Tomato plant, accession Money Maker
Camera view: tilt-top (135 deg); turntable rotation: 330 degrees
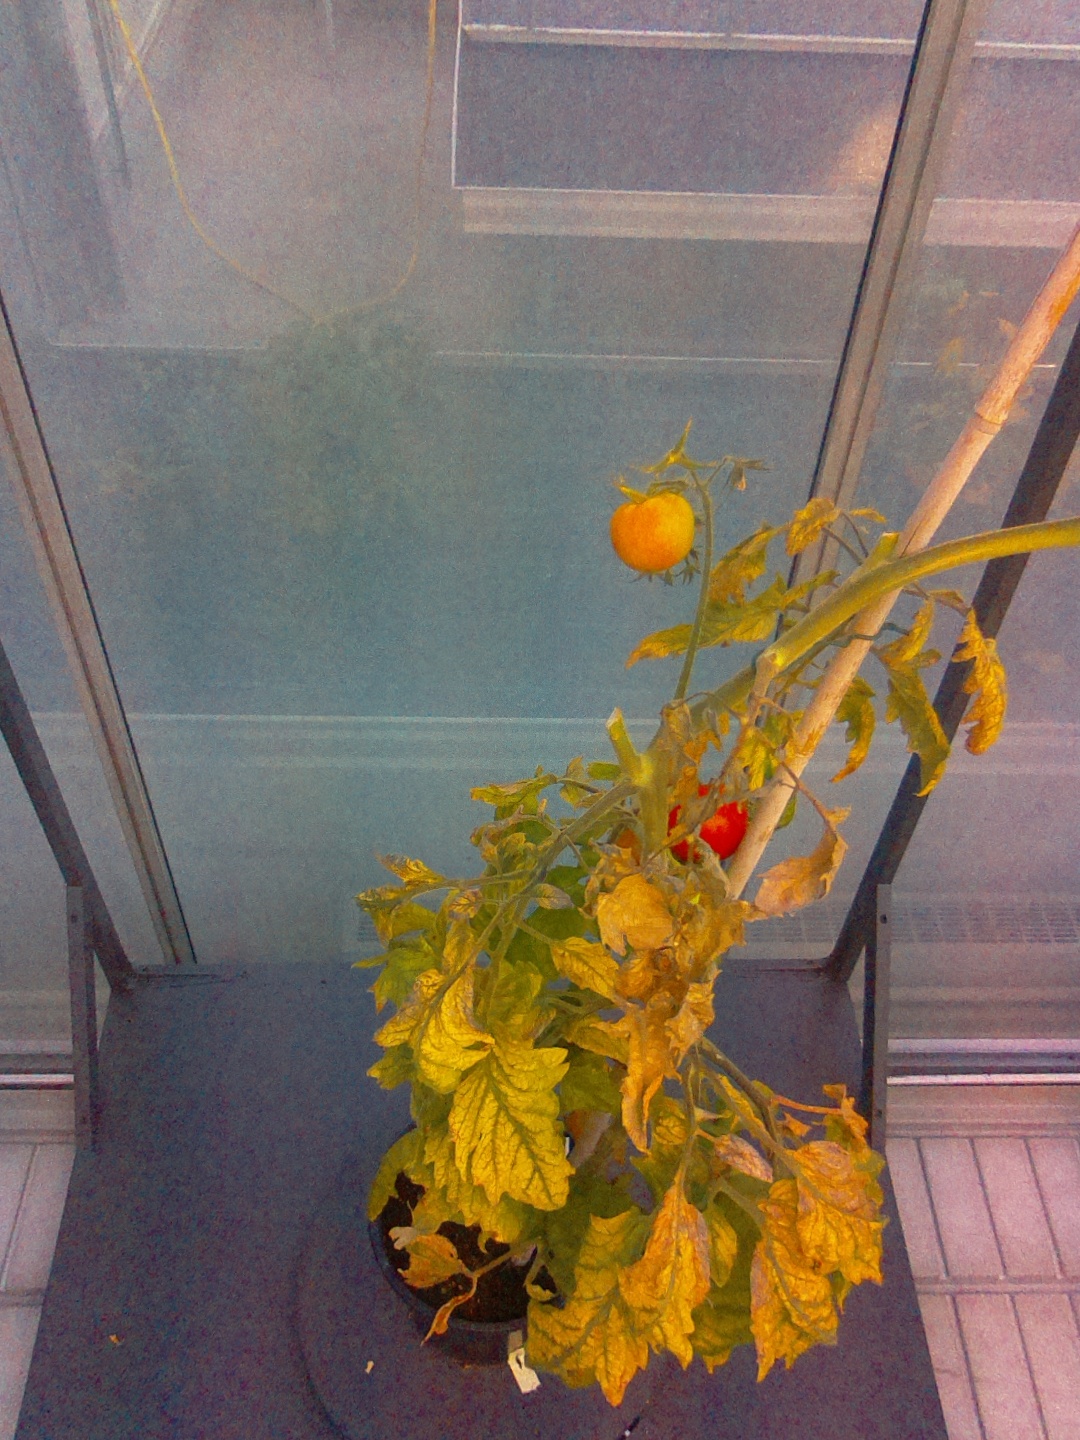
BBCH growth stage 84: 40%-50% of fruits show typical fully ripe color